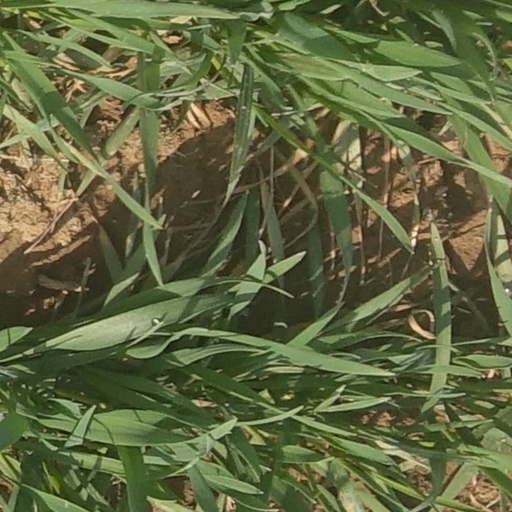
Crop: wheat